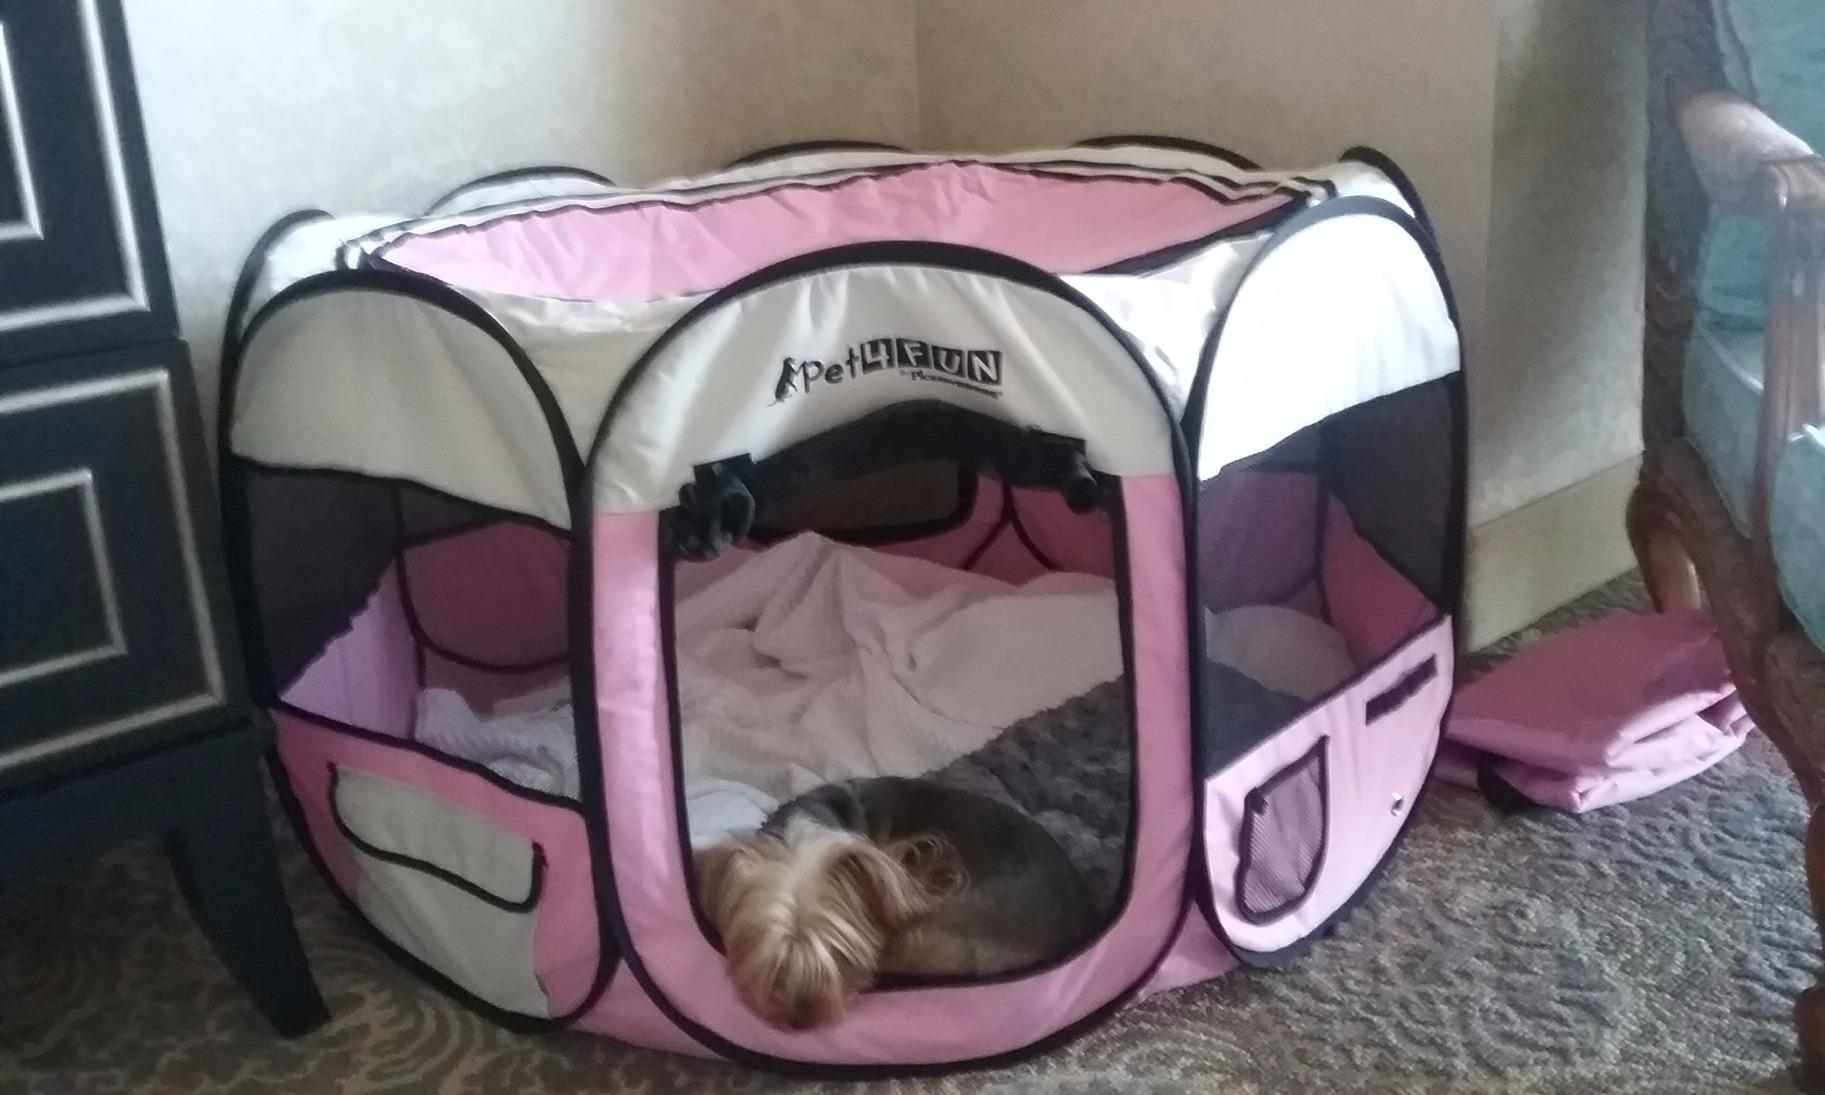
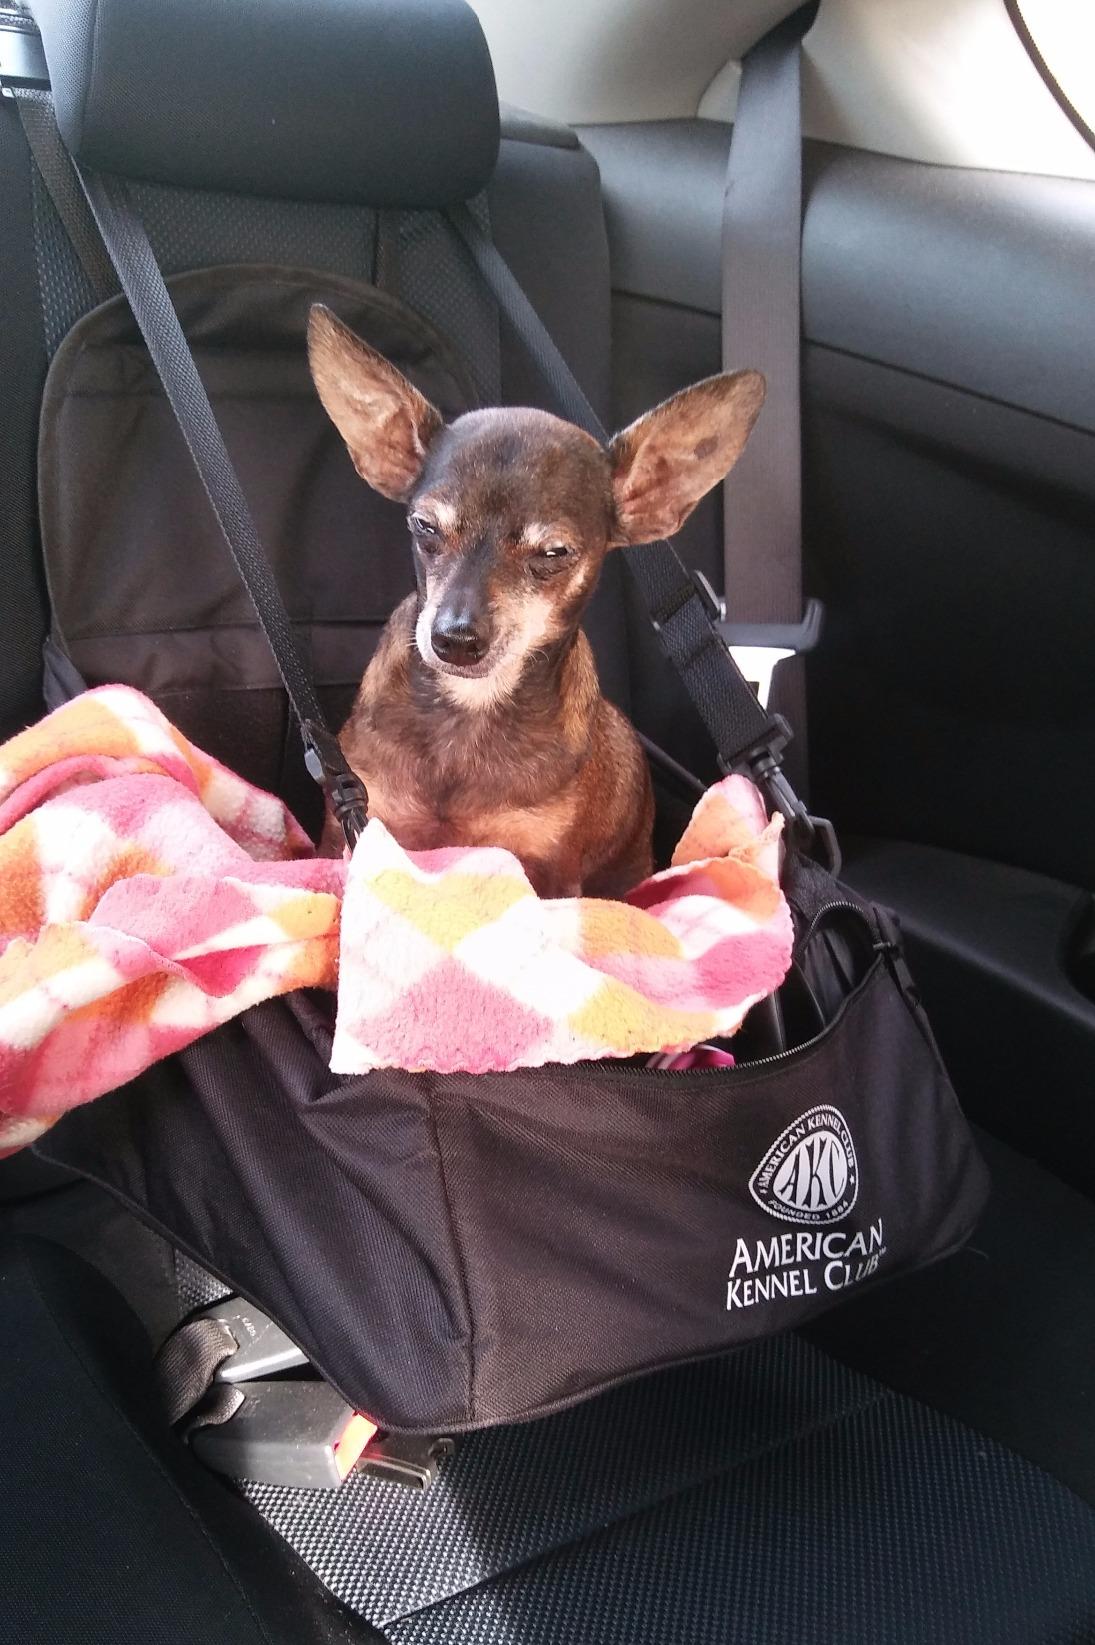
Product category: items_kennel
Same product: no